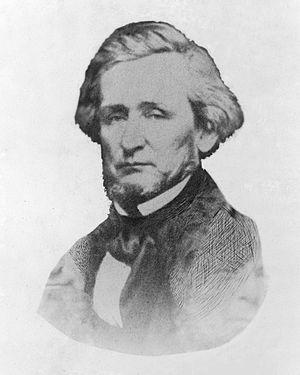
Cette page recense les sénateurs américains de l’État du Kentucky. Les sénateurs du Kentucky appartiennent aux classes 2 et 3. Le Kentucky est actuellement représenté au Sénat américain par les républicains Mitch McConnell et Rand Paul.